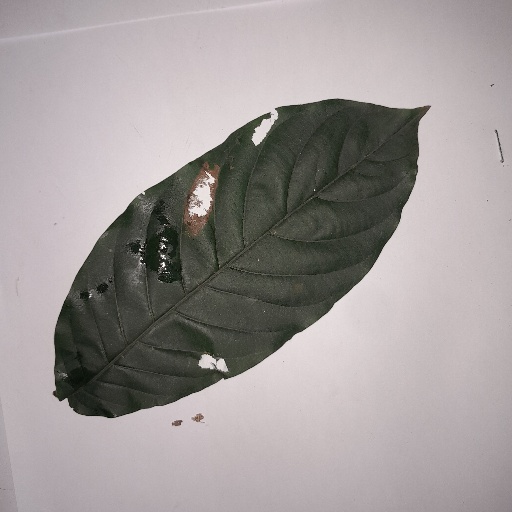
Species: HariTaki
Leaf condition: Bacterial Spot